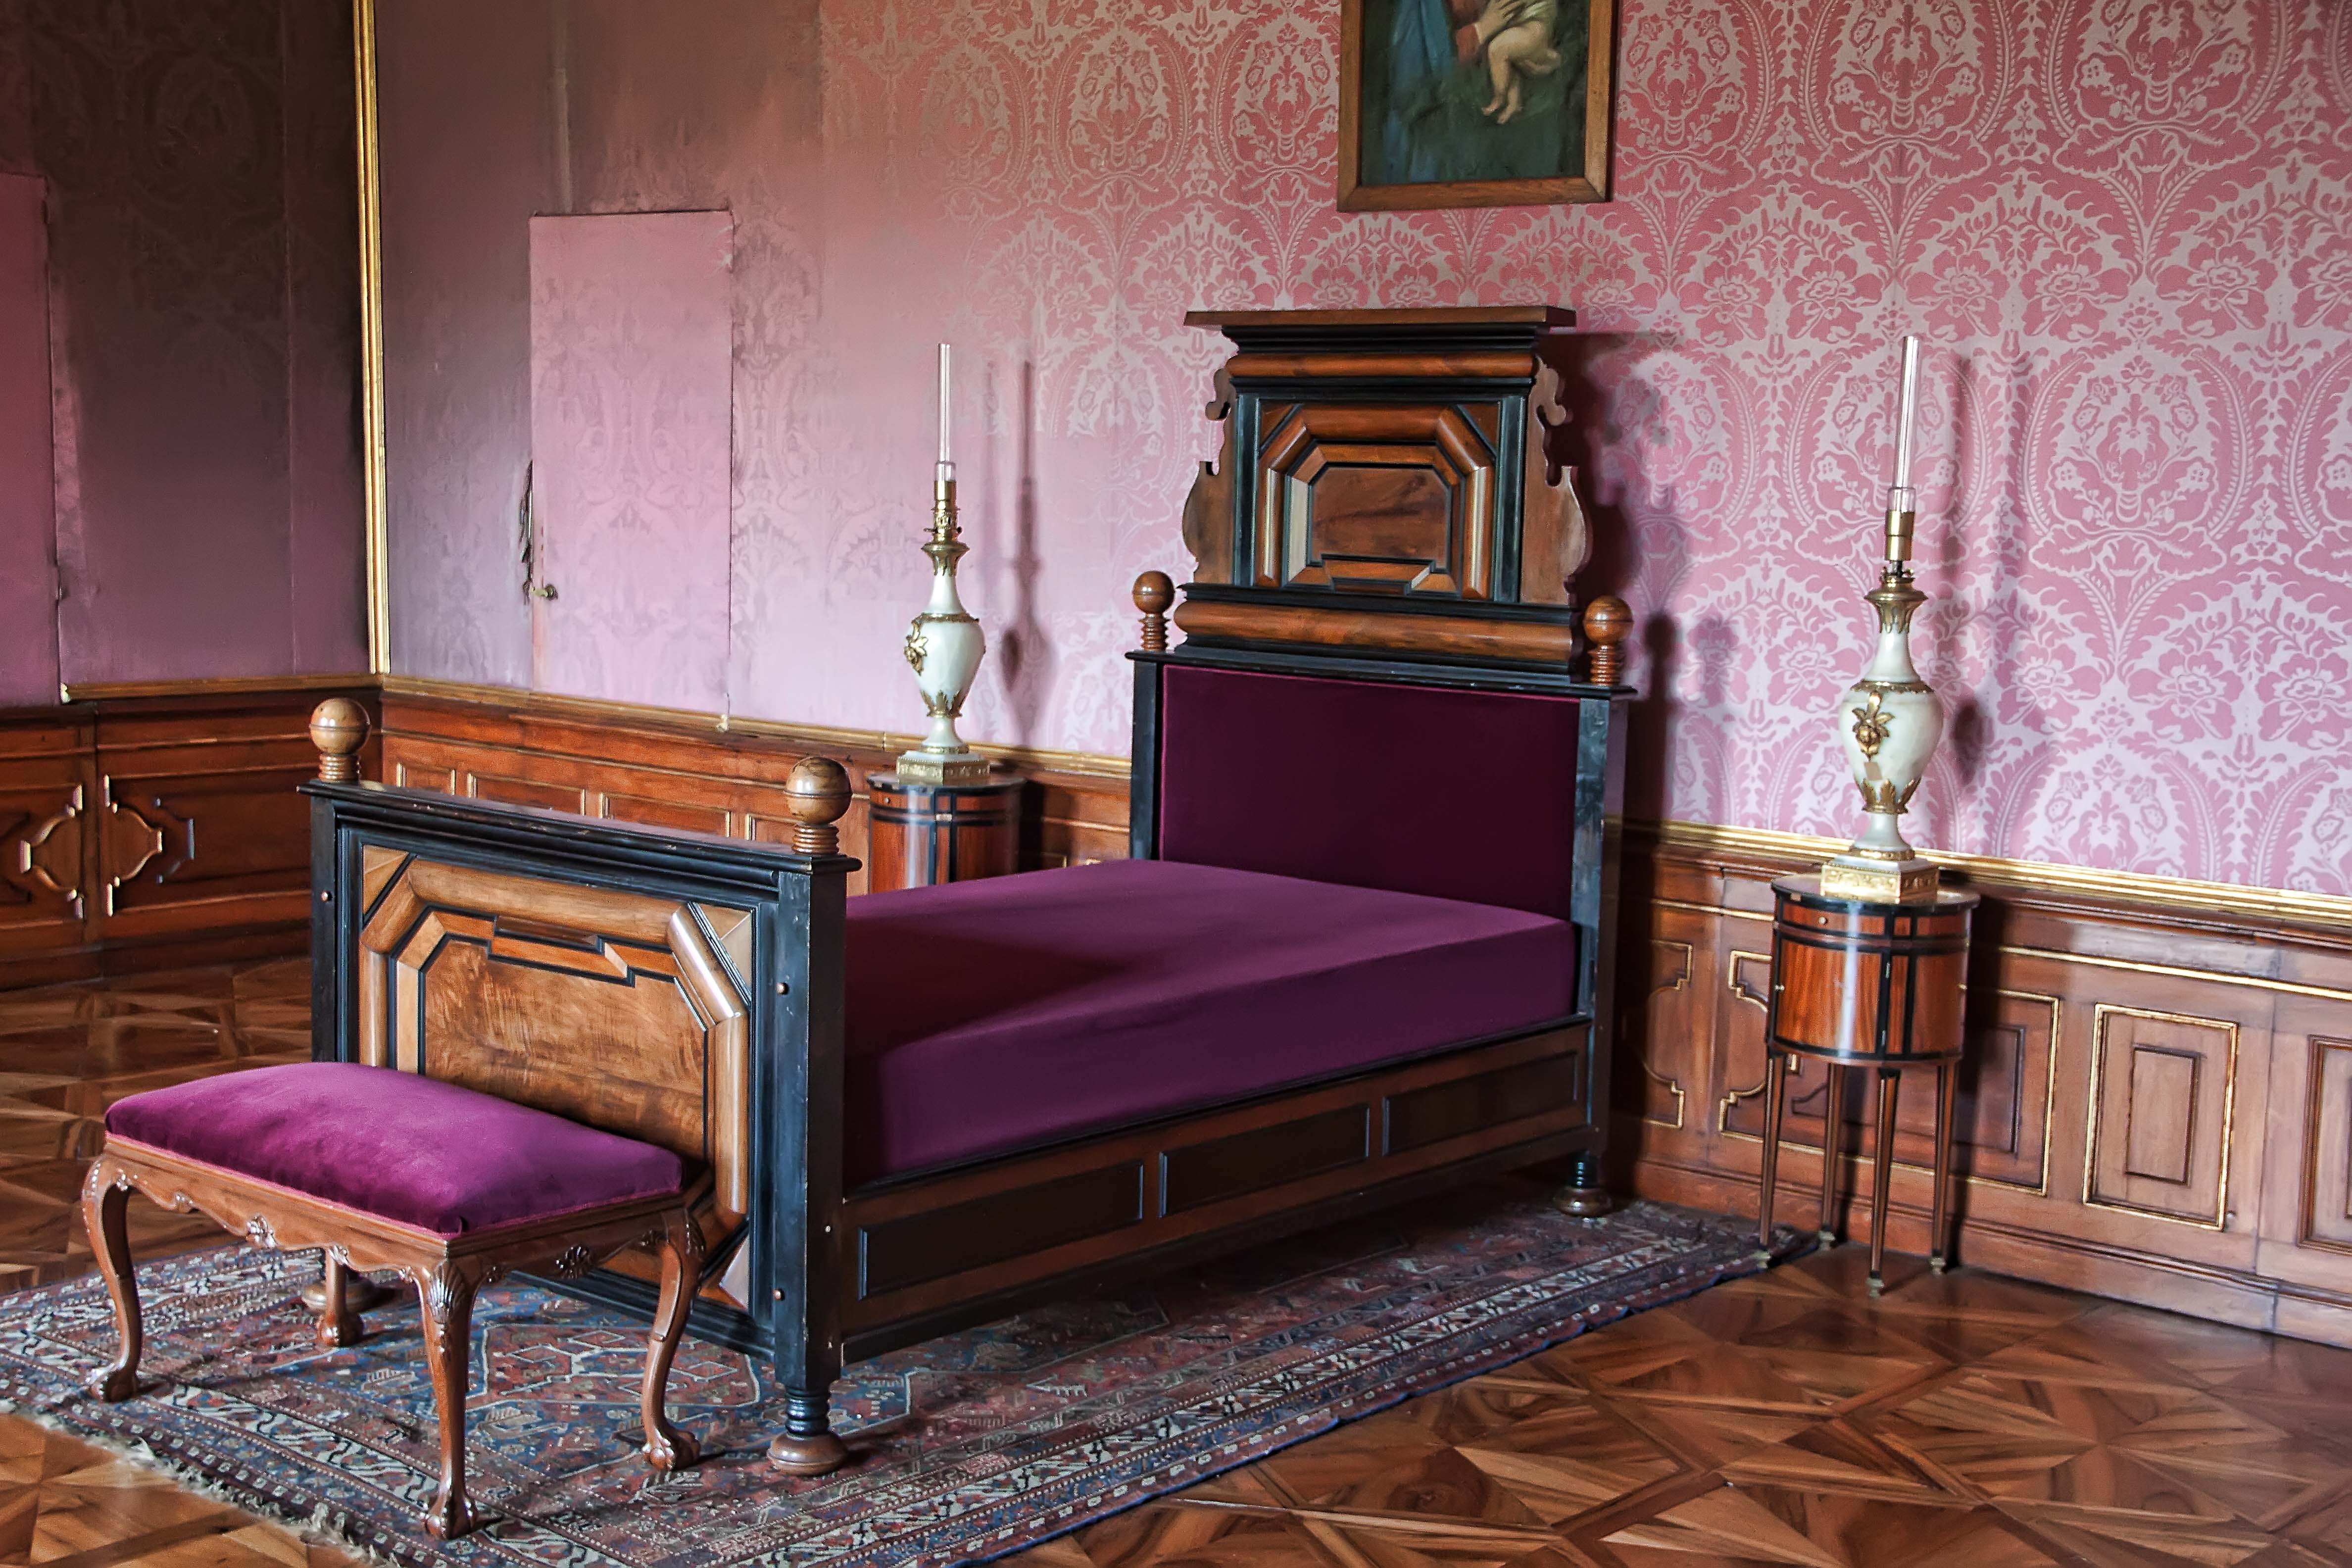
wood, mansion, floor, interior, home, cottage, castle, property, living room, furniture, room, interior design, hardwood, estate, suite, czech republic, flooring, wood flooring, recreation room, valtice